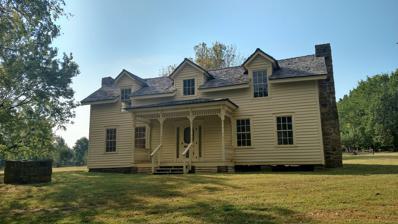
Building: Borden House (Prairie Grove, Arkansas)
Country: United States of America
Year built: 1862
Historic house in Arkansas, United States United States historic place Borden House U.S. National Register of Historic Places U.S. Historic district Contributing property The Borden House Location in Arkansas Show map of Arkansas Location in United States Show map of the United States Nearest city Prairie Grove, Arkansas Coordinates 35°59′7″N 94°18′15″W / 35.98528°N 94.30417°W / 35.98528; -94.30417 Area less than one acre Built 1862 Part of Prairie Grove Battlefield State Park ( ID92001523 ) NRHP reference No. 77000278 Significant dates Added to NRHP March 17, 1977 Designated CP November 9, 1992 The Borden House is a historic house on the grounds of Prairie Grove Battlefield State Park in Prairie Grove, Arkansas . In the Battle of Prairie Grove on December 7, 1862, the original Borden House was one of the central points of the Confederate line, and was the scene of heavy casualties.  The Borden House was burned the next day. Archibald Borden built the current house on the original site.  It is a 1 + 1 ⁄ 2 -story wood-frame house, five bays wide, with a side-gable roof pierced by three gabled dormers.  A porch extends across the center three bays of the front. The house was listed on the National Register of Historic Places in 1977, and included in an enlarged National Register listing for the battlefield in 1992. See also National Register of Historic Places listings in Washington County, Arkansas References